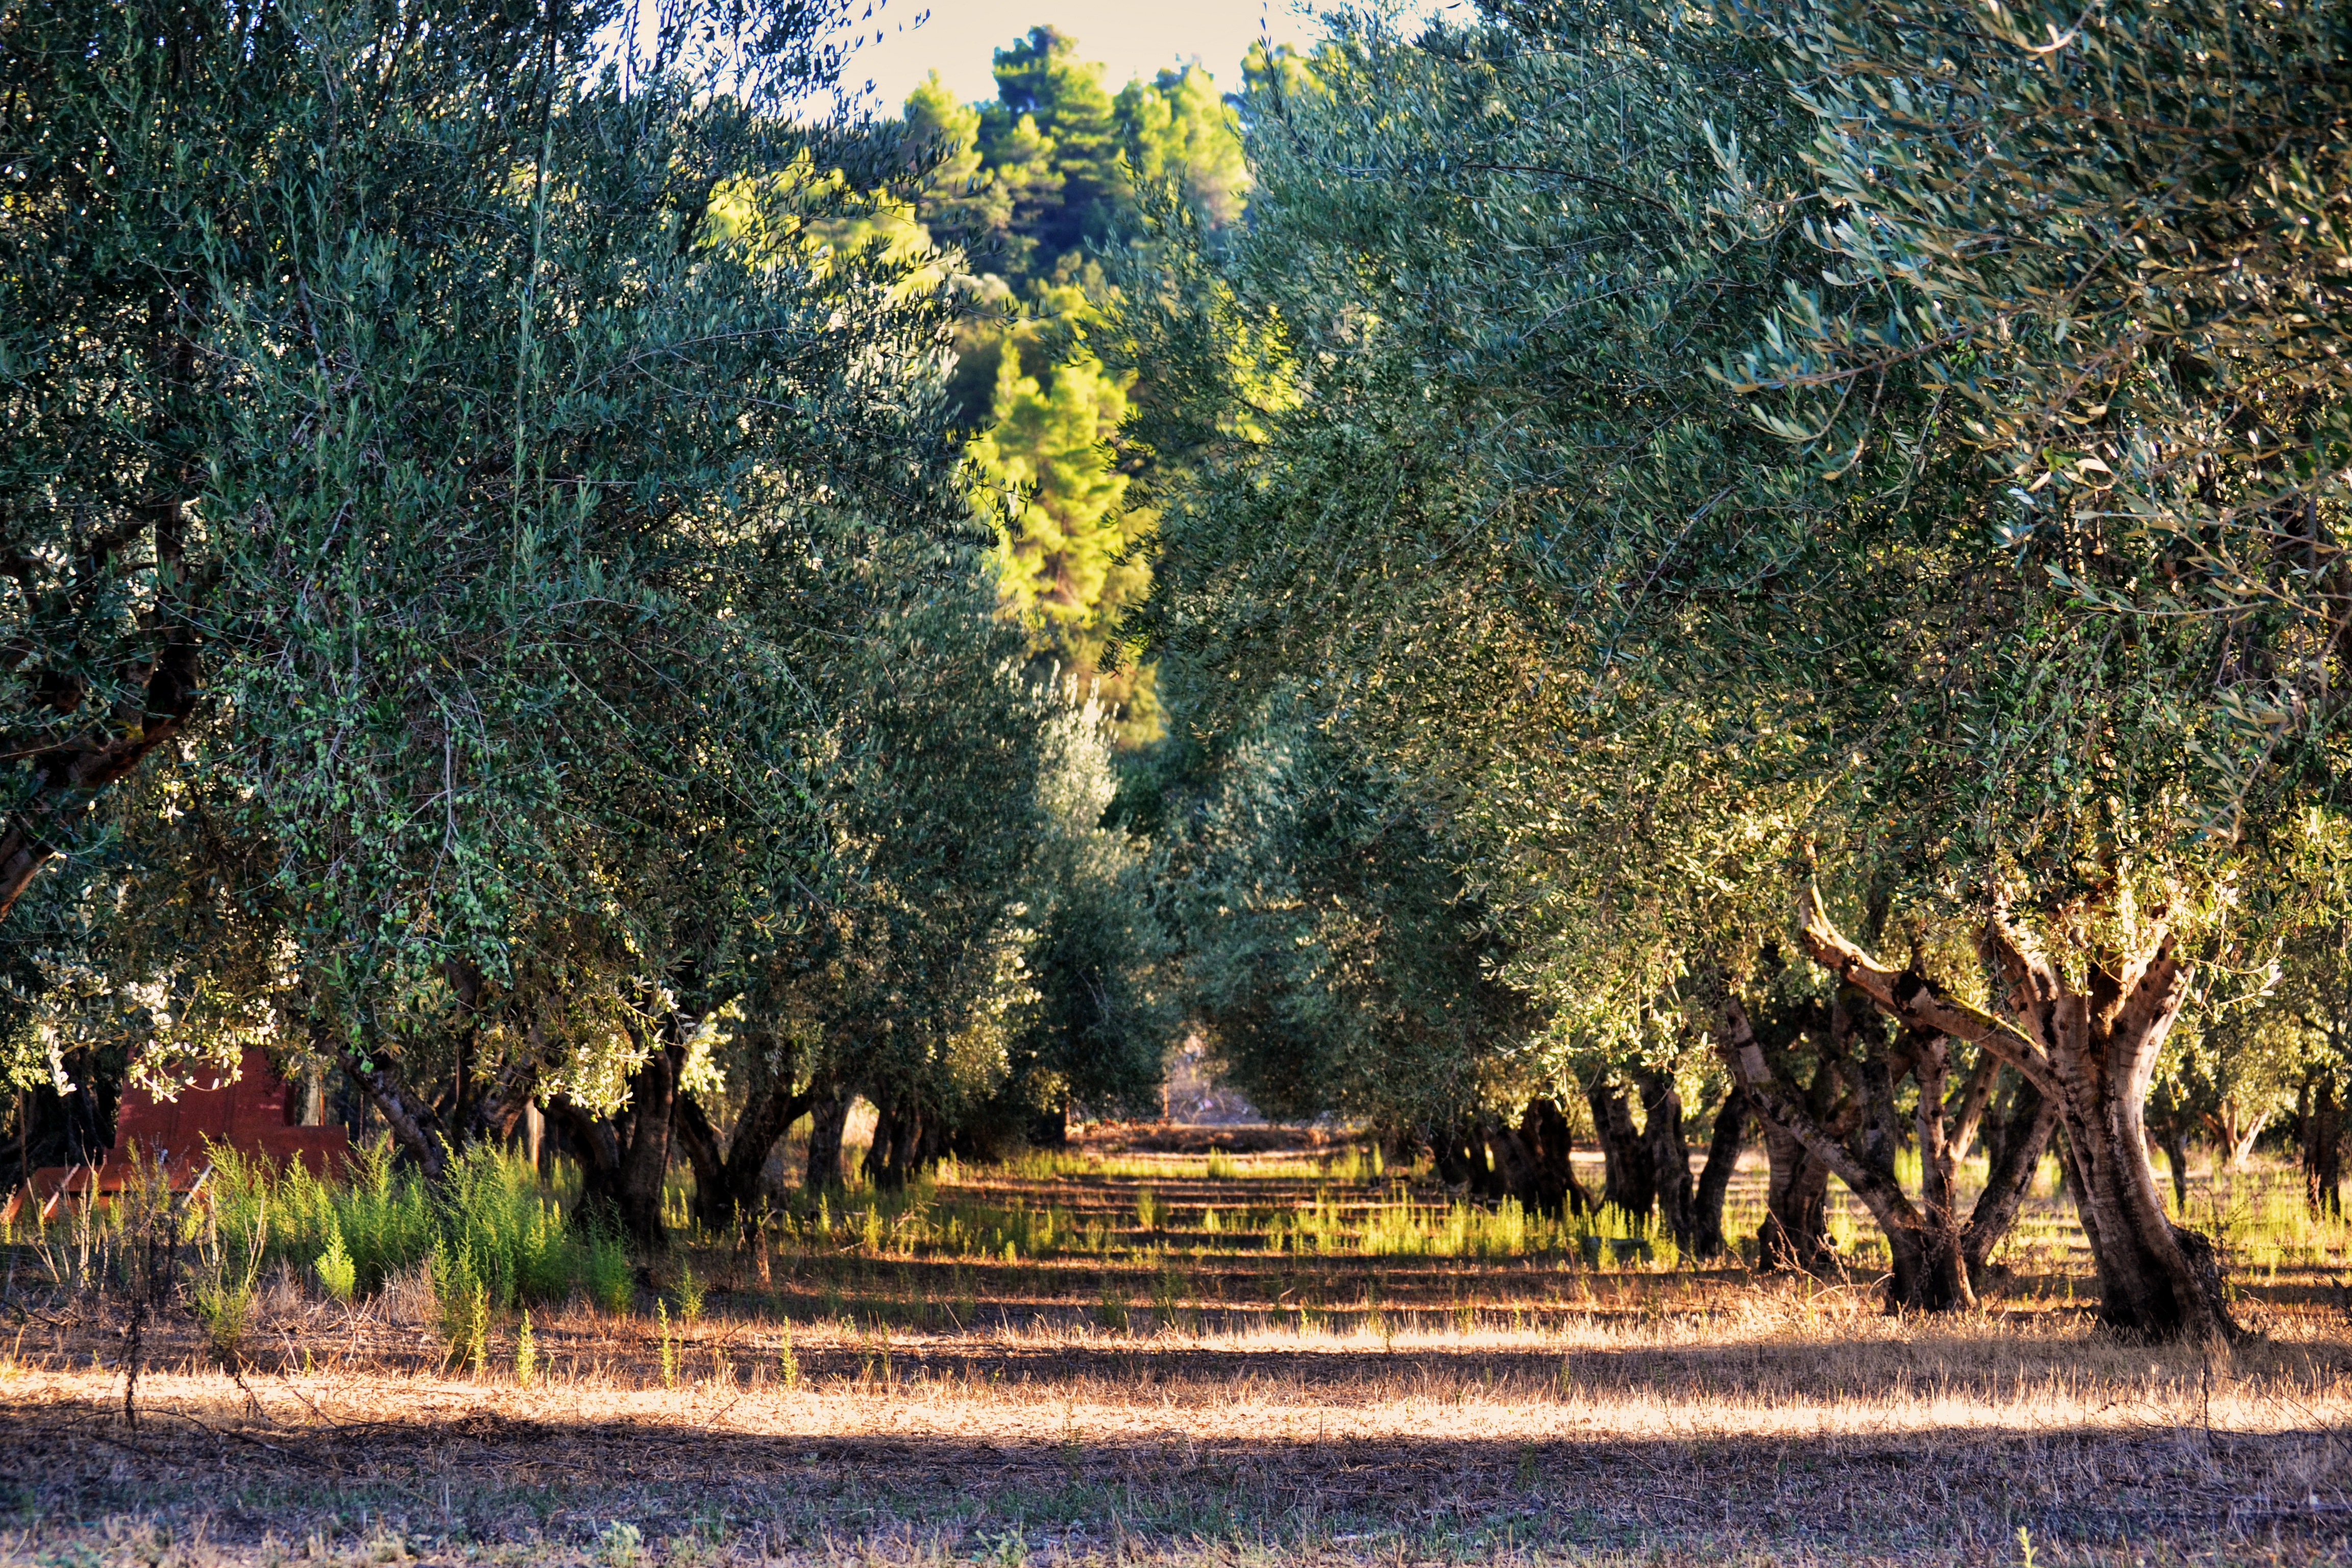
landscape, tree, nature, forest, grass, branch, plant, field, countryside, leaf, flower, orchard, europe, rural, green, mediterranean, farming, harvest, autumn, fresh, botany, agriculture, garden, healthy, flora, season, outdoors, plantation, greece, grove, woodland, olives, olive tree, woody plant